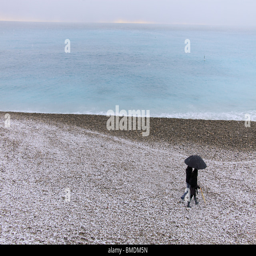
snowed beach in winter time in city .